56th Massachusetts Infantry Regiment

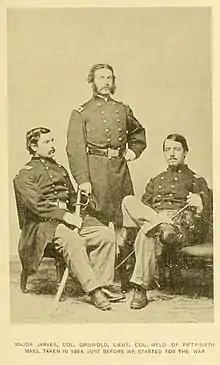
Left to right: Maj. Horatio Jarves, Col. Charles Griswold, Lt. Col. Stephen Minot Weld, Jr.

The first four companies of the regiment went into training at Camp Meigs in Readville, Massachusetts just outside of Boston in late December 1863. The last of the required ten companies arrived and was mustered into service on February 25, 1864. Charles E. Griswold was appointed colonel and commanding officer of the regiment. A merchant from Boston, Massachusetts, he had previously served as colonel of the 22nd Massachusetts. The second-in-command was Stephen Minot Weld, Jr., son of a wealthy Boston businessman and politician. He was 21 years-old and had served as a captain with the 18th Massachusetts in battles include Antietam and Gettysburg. The regiment departed Massachusetts on March 20 for Annapolis, Maryland where Major General Ambrose Burnside was reorganizing his IX Corps for the spring campaign.